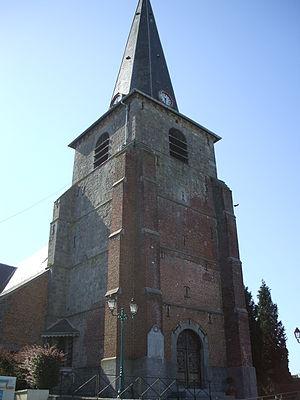
Cartignies est une commune française, située dans le département du Nord en région Hauts-de-France.
Le nombre, la spécificité et l'intérêt des églises fortifiées de Thiérache dans l'Aisne, principalement, mais aussi dans les Ardennes sont tels que, si plusieurs ouvrages leur ont été consacrés, les Offices de tourisme de ces deux départements ne proposent pas moins, en 2006 par exemple, de 4 à 6 circuits touristiques :
L'église Saint-Sauveur est une église située à Cartignies, en France. Elle est dédiée au saint Sauveur.